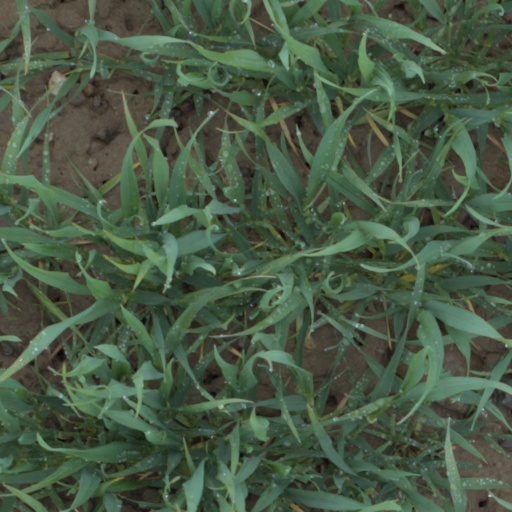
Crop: wheat